Robert Plant

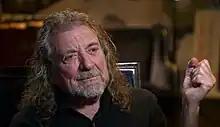
Plant giving an interview to AXS TV in 2021

On 13 July 2012, the band released a download live album called "Sensational Space Shifters (Live in London July '12)". This album featured a mix of Strange Sensation and Led Zeppelin reinterpretations as well as covers and a spot by Patty Griffin. In addition to WOMAD and the Gloucester show, the Sensational Space Shifters were scheduled for the free Sunflower River Blues & Gospel Festival's 25th anniversary in Clarksdale, Mississippi on 10–12 August 2012.